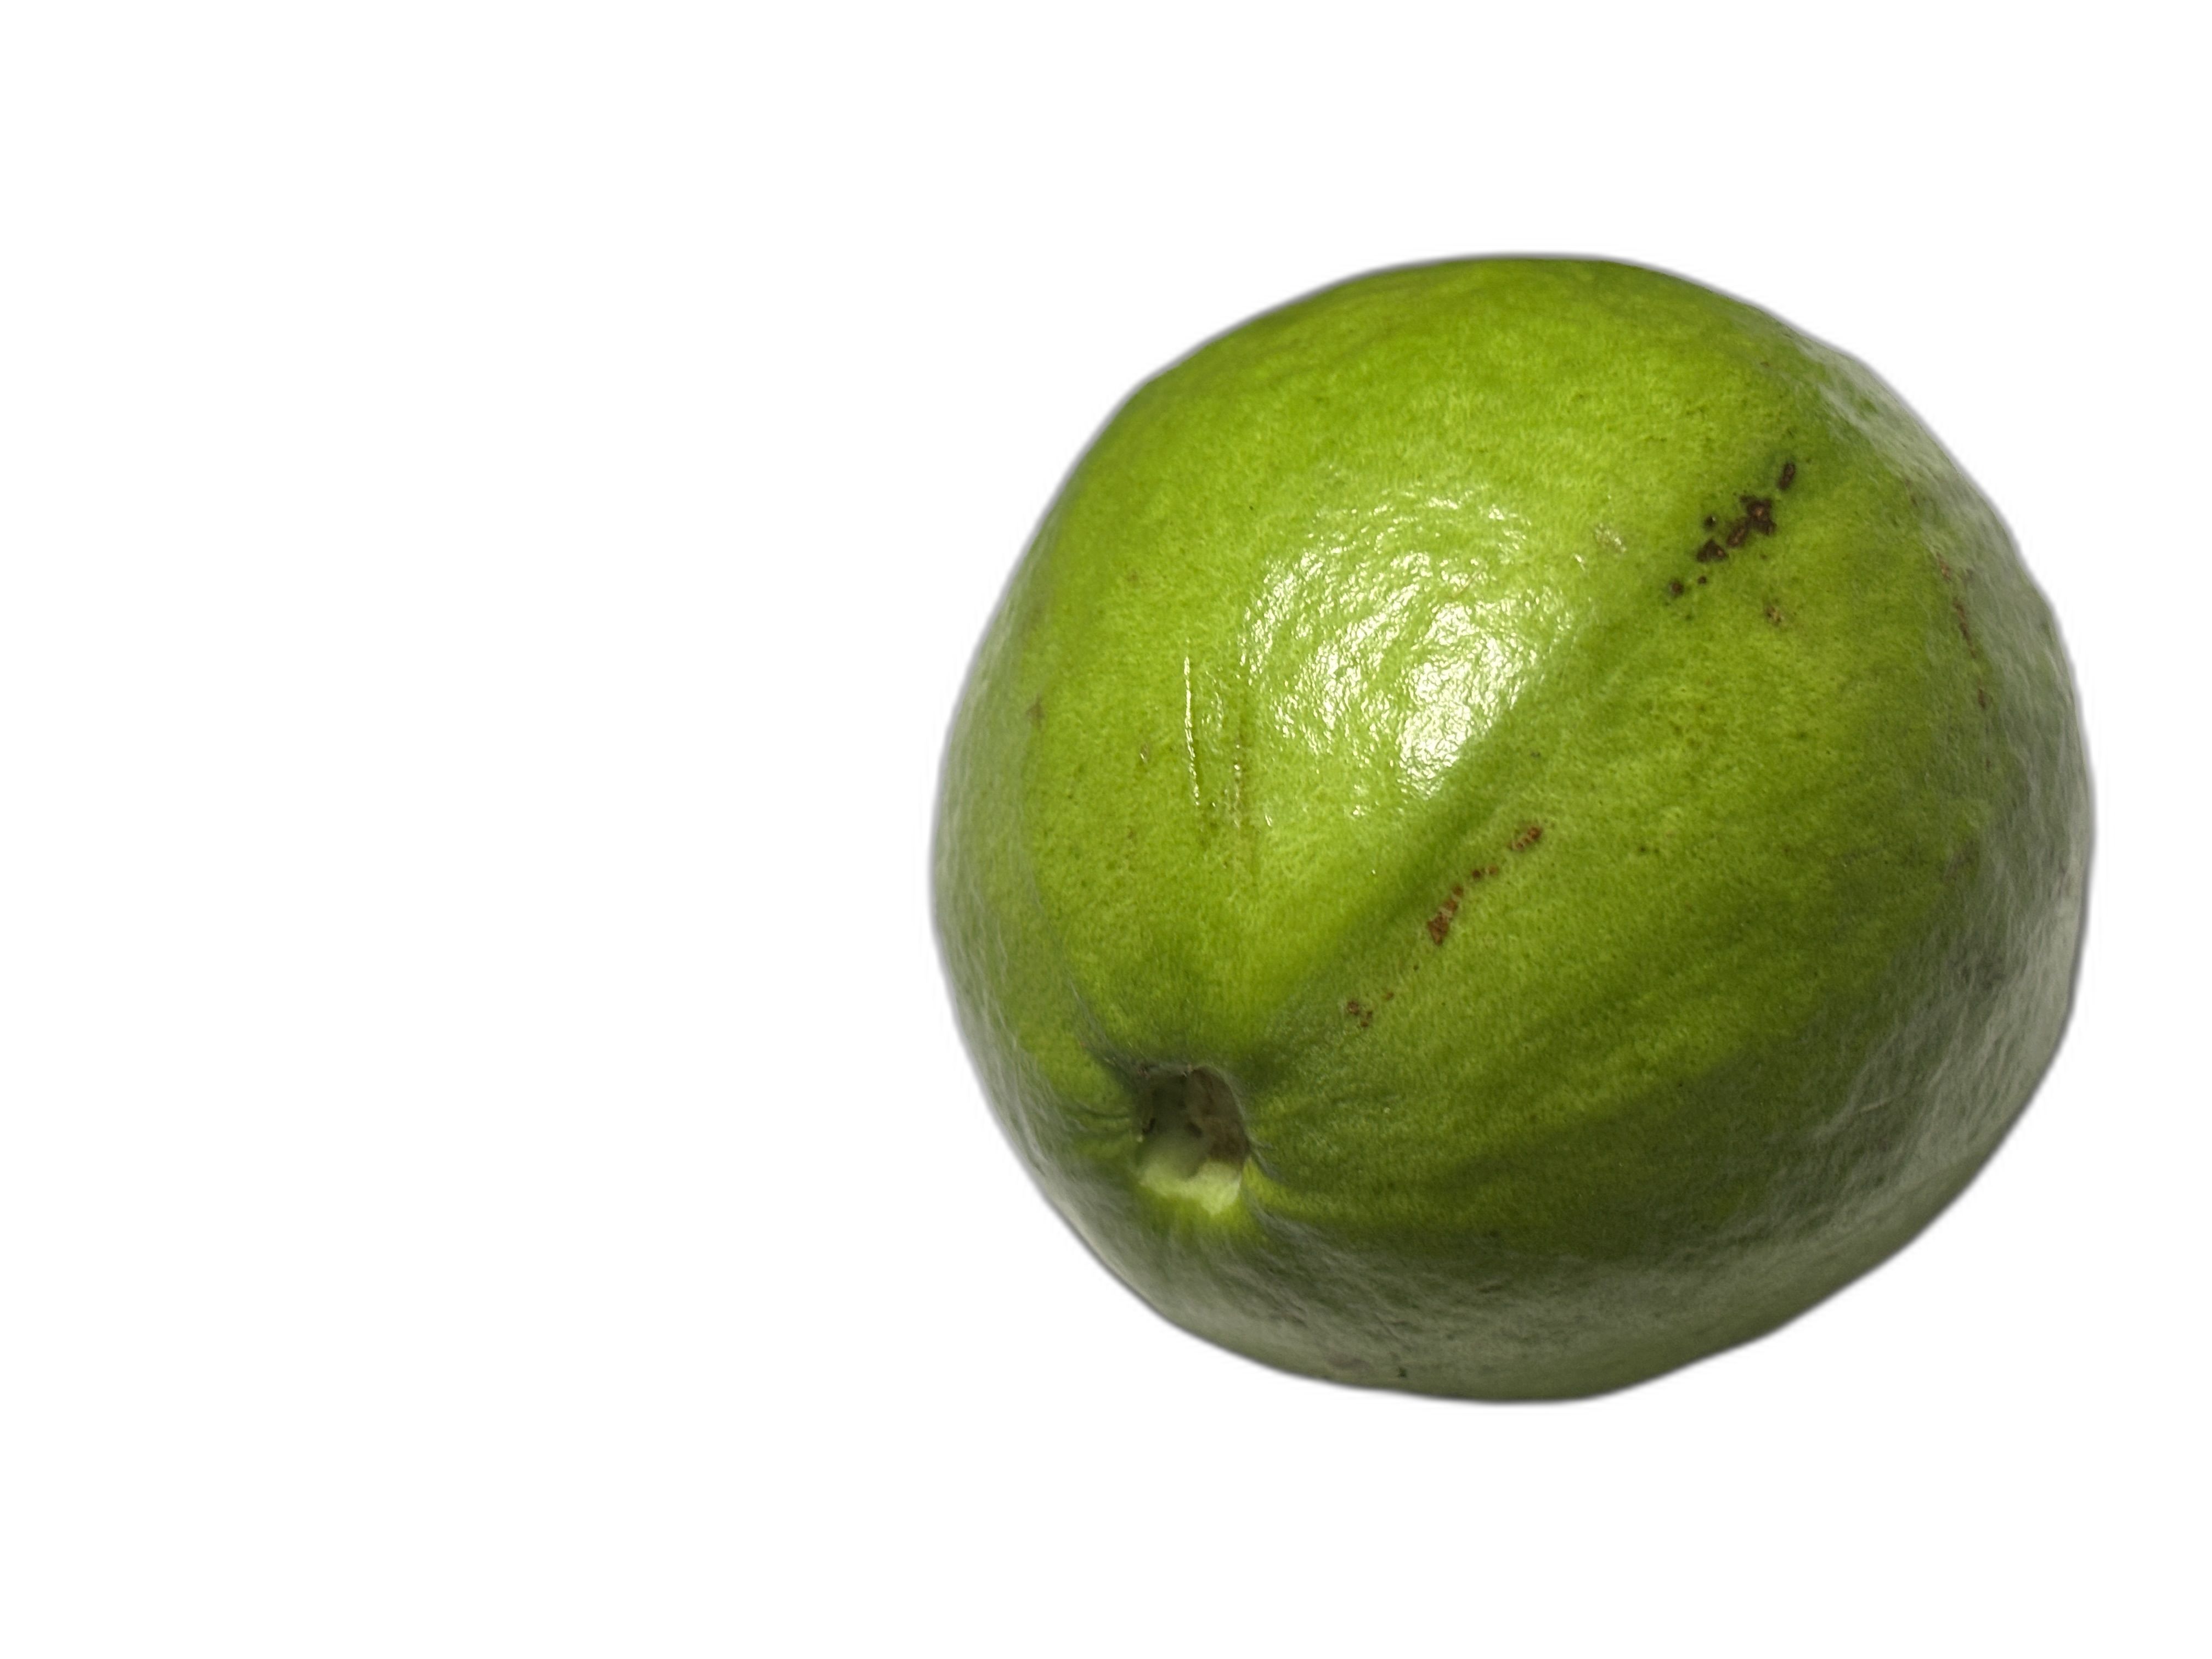
Plant part: fruit
Disease: Anthracnose